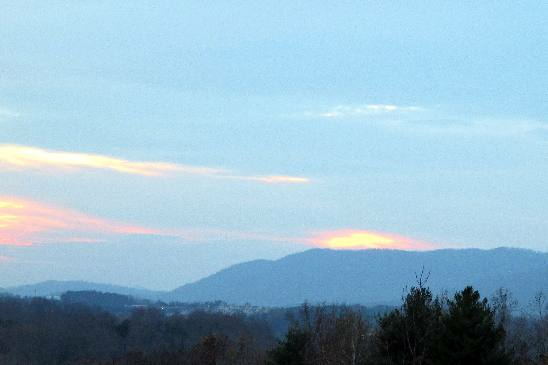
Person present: No